Gil Carmichael

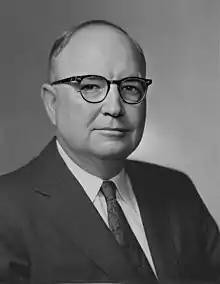
Incumbent Democratic Senator James Eastland, Carmichael's opponent when he ran for senate in 1972

Carmichael was a member of the Republican Party. He became involved in politics in the 1960s, making two unsuccessful bids for a seat in the Mississippi State Legislature and chairing Rubel Phillips's 1963 gubernatorial campaign organization in Lauderdale County. In 1971 he considered running for the office of Lieutenant Governor of Mississippi, but was convinced not to by Republican leaders who were fearful that his bid would associate the Republican Party with the gubernatorial campaign of black independent Charles Evers. In 1972 black civil rights activist James Meredith declared himself a candidate for the Republican nomination to contest the U.S. Senate seat held by Democrat James Eastland. A group of Mississippi Republicans felt that Meredith was not a strong enough contender and did not want the party to become associated with another black candidate, and recruited Carmichael to run instead. He won the Republican primary election, but faced opposition in his bid from national Republicans. President Richard Nixon, though a Republican, wanted to maintain good relations with Eastland so as to ease his political interests in the federal government. A Nixon campaign official visited Carmichael and told him that if he withdrew from the race, Nixon would appoint him as an ambassador. Carmichael refused. When Vice President Spiro Agnew traveled to Mississippi to host a rally, he was instructed to specifically not invite Carmichael. This action backfired, as the press learned of the maneuvering and covered Carmichael as an underdog. Carmichael ultimately lost the general election to Eastland, taking only 39 percent of the vote.